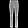
Label: Trouser